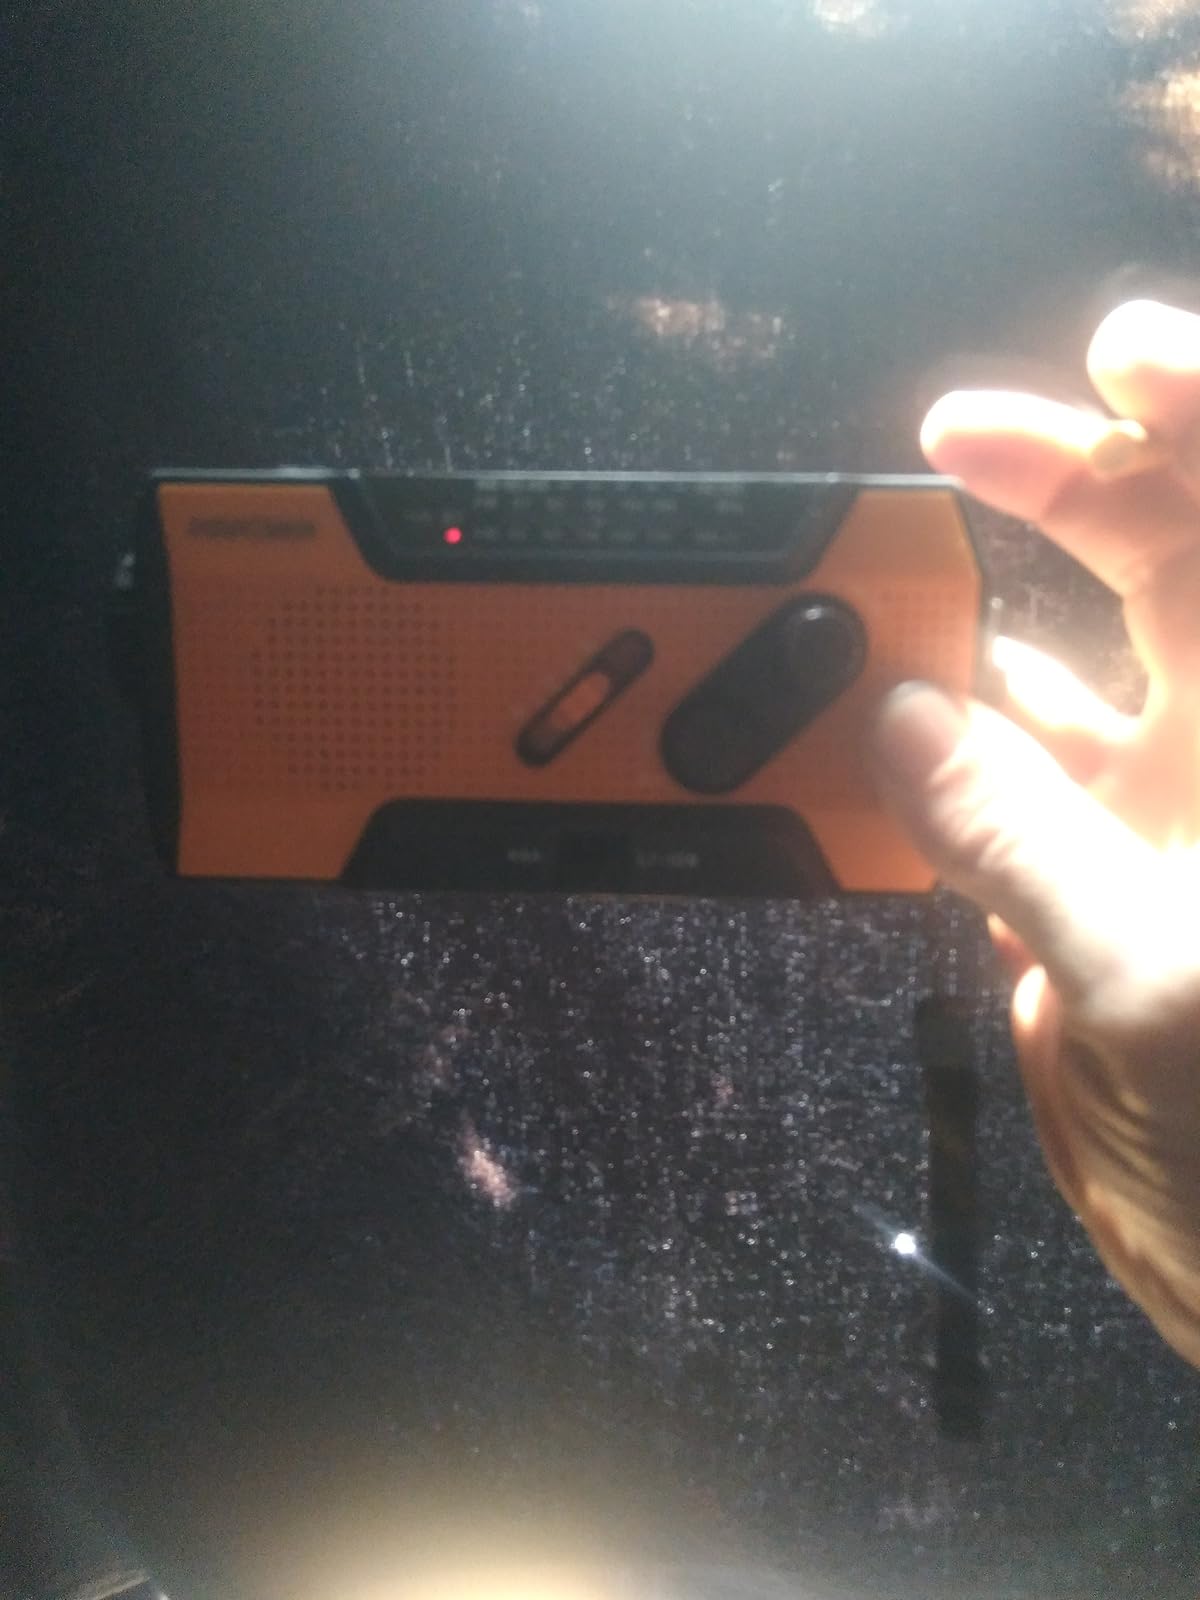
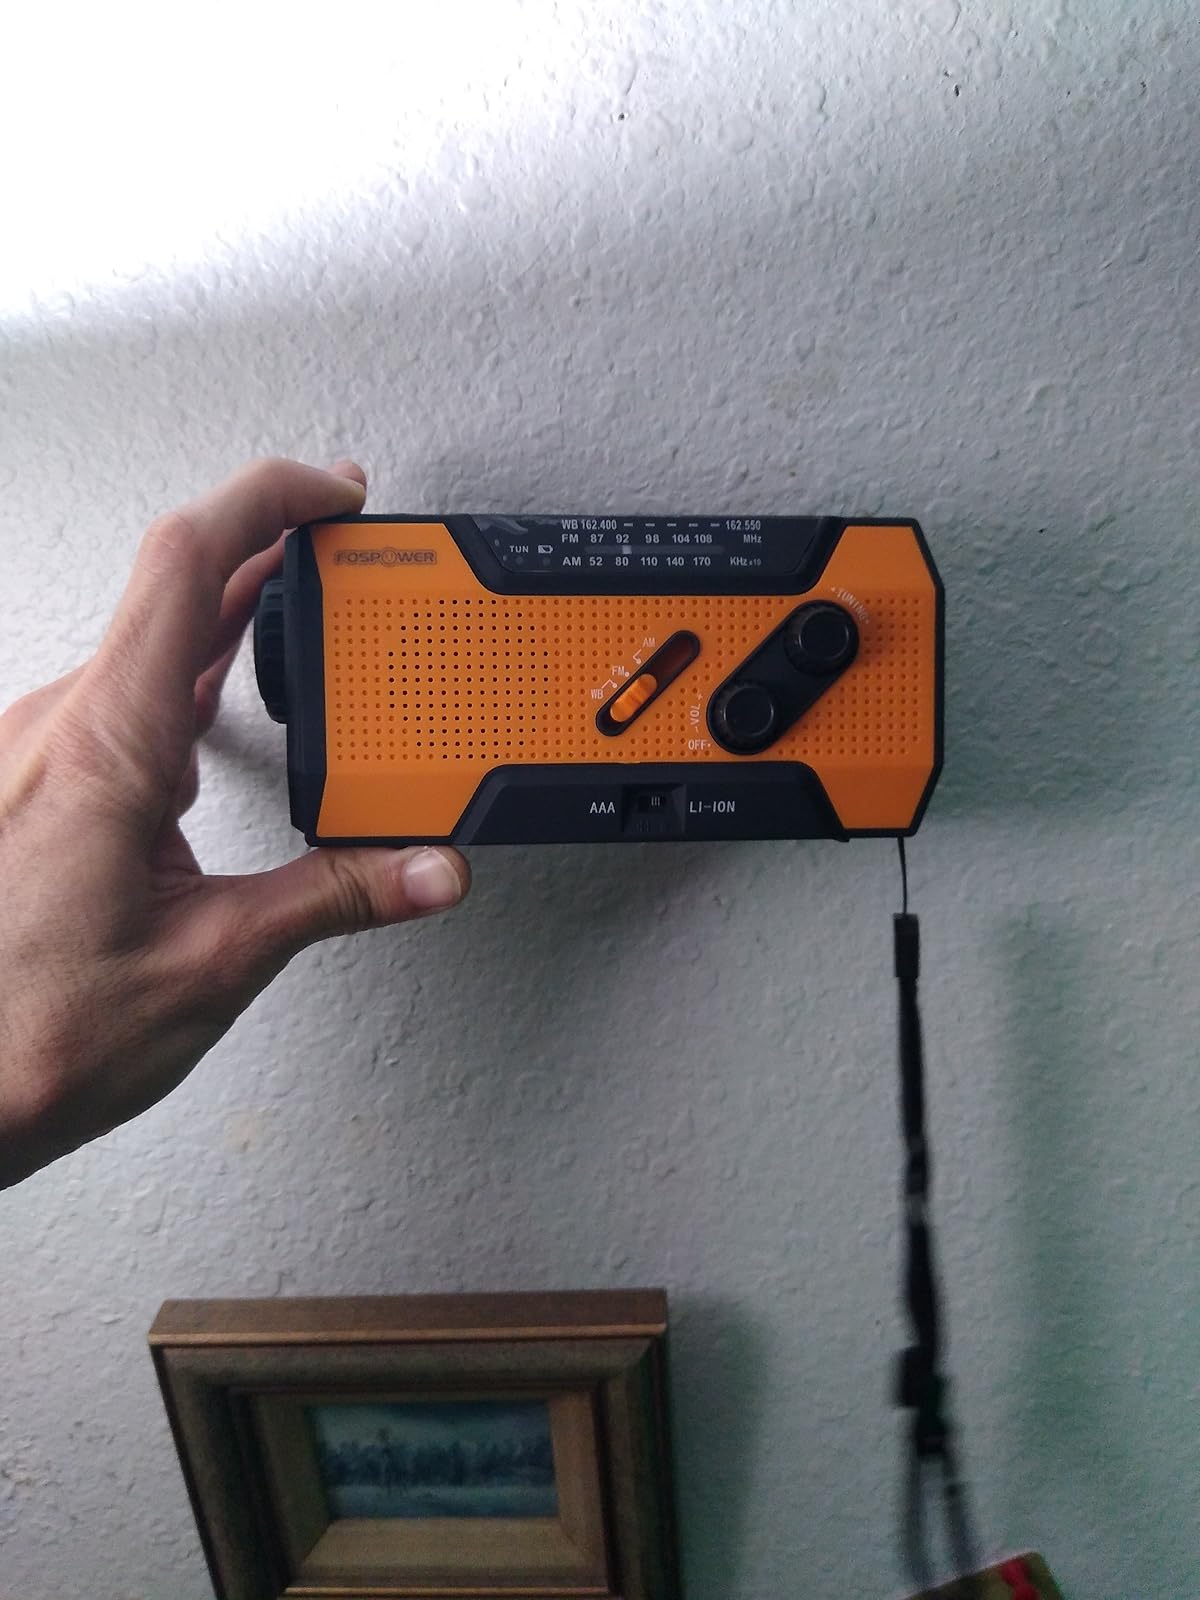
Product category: radio
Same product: yes